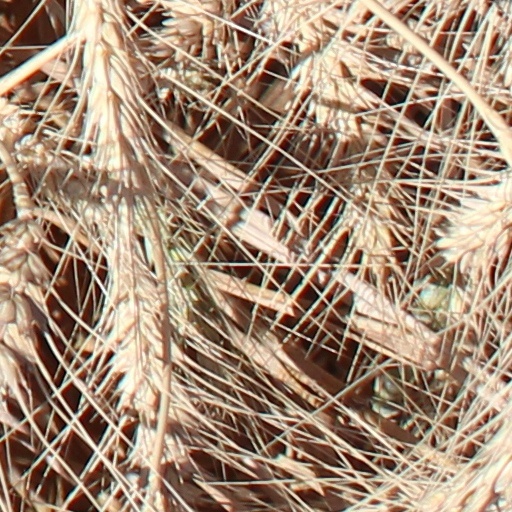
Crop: wheat